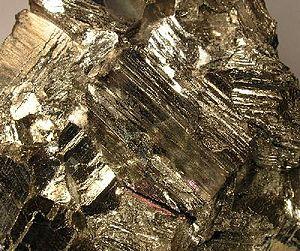
Le bismuth est l'élément chimique de numéro atomique 83, de symbole Bi. C'est le cinquième et dernier élément du groupe des pnictogènes. Il est toxique mais moins que le plomb qu'il tend donc à remplacer pour certains usages, et ce n'est pas un oligo-élément : il n'a aucun rôle physiologique connu. Réputé très faiblement présent dans les organismes animaux, sa cinétique environnementale et dans les organismes a été peu étudiée.